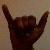
The image shows a hand gesture representing the letter 'Y' in Indian Sign Language.